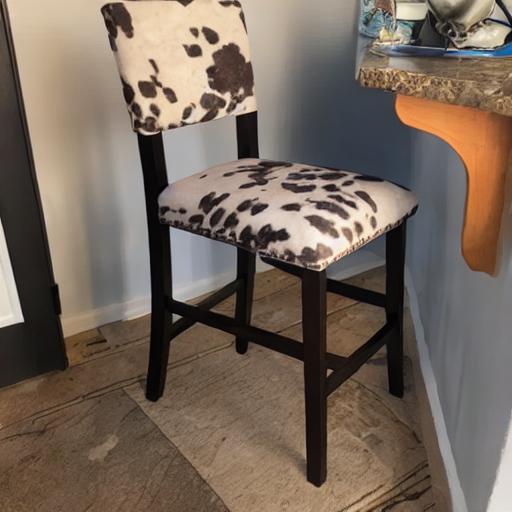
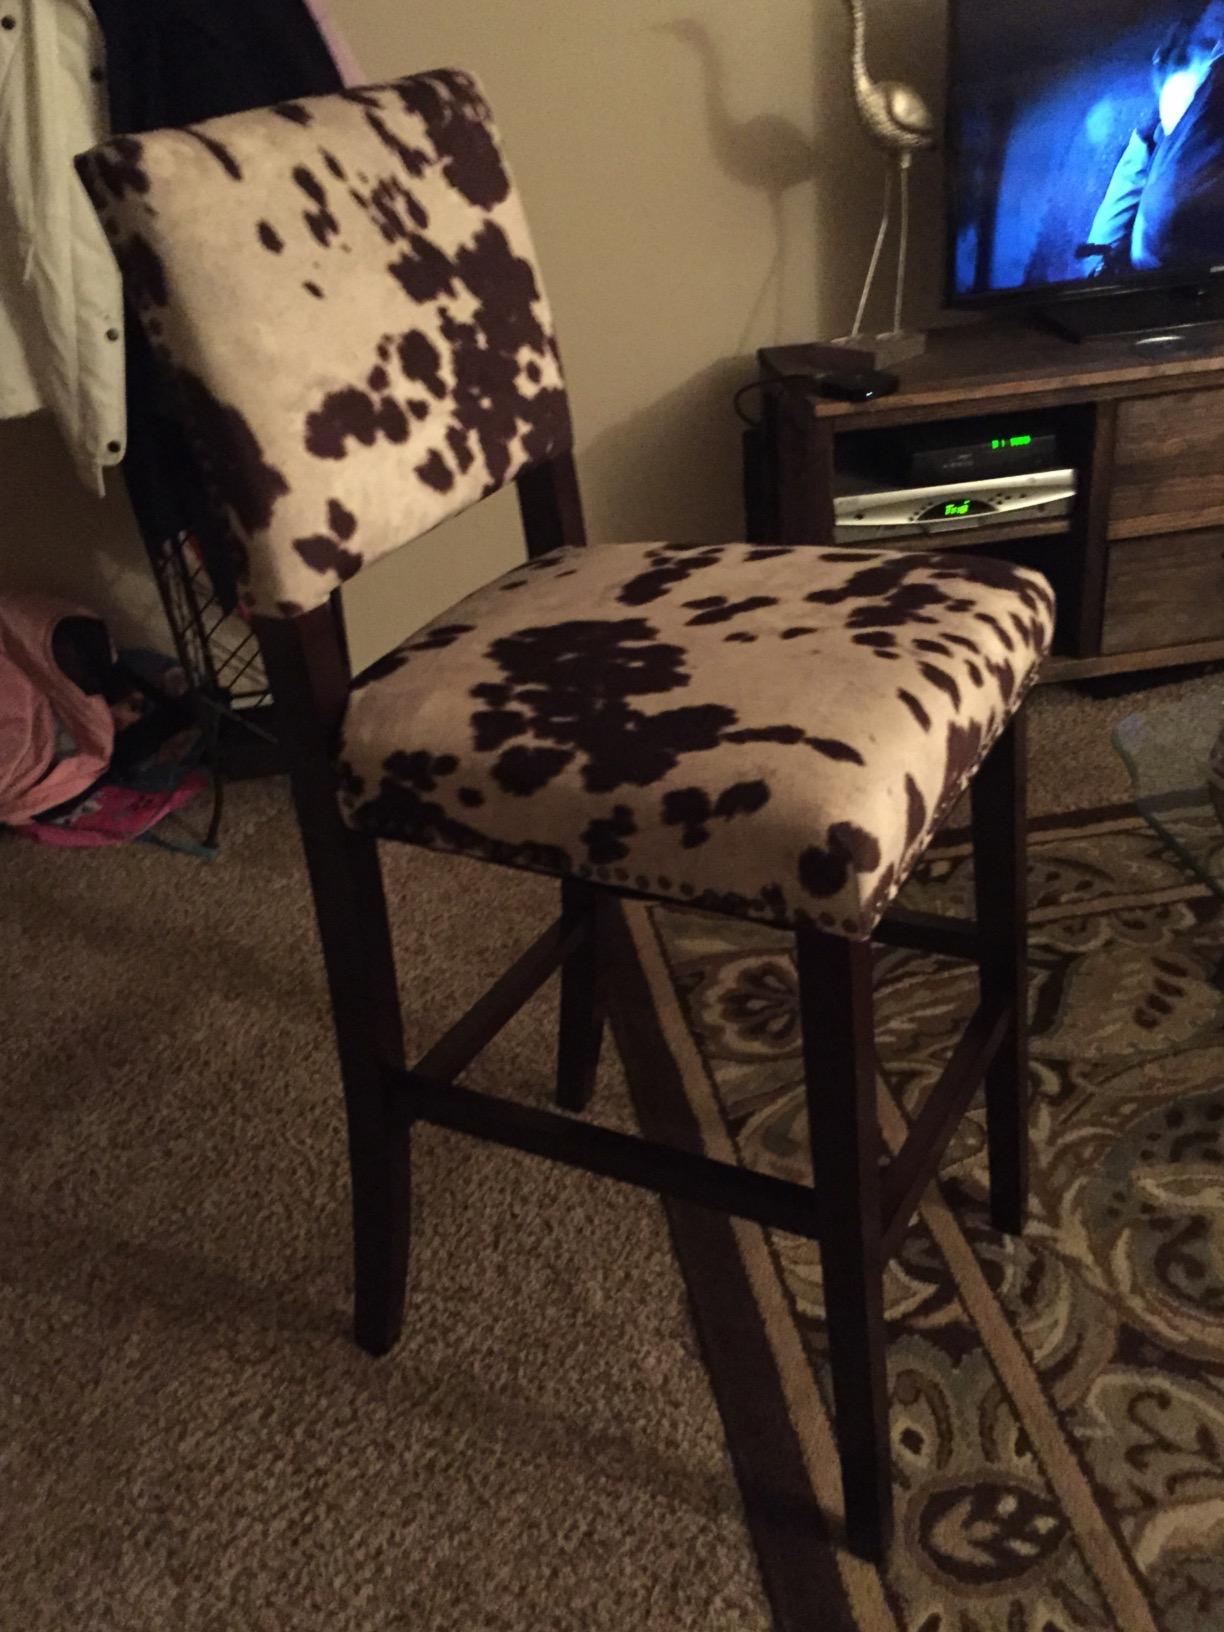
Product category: stool
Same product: no